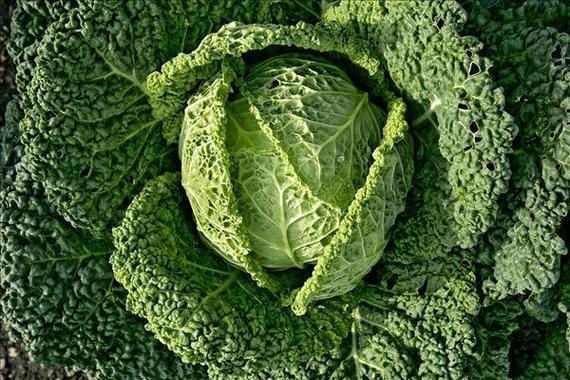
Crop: unknown
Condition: cabbage